Nero Burning ROM

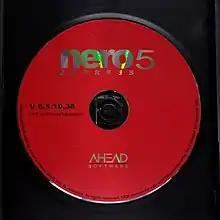
Nero Express 5.5.10.38 OEM version

Nero Burning ROM is only available for Microsoft Windows. A Linux-compatible version was available from 2005 to 2012, but it has since been discontinued. In newer versions, media can be added to compilations via the Nero MediaBrowser. Nero AirBurn, a new feature in Nero 2015, enables users to burn media straight from their mobile devices. The latest version is Nero Burning ROM 2017 released in October 2016 including 4.0 with 256-bit encryption.